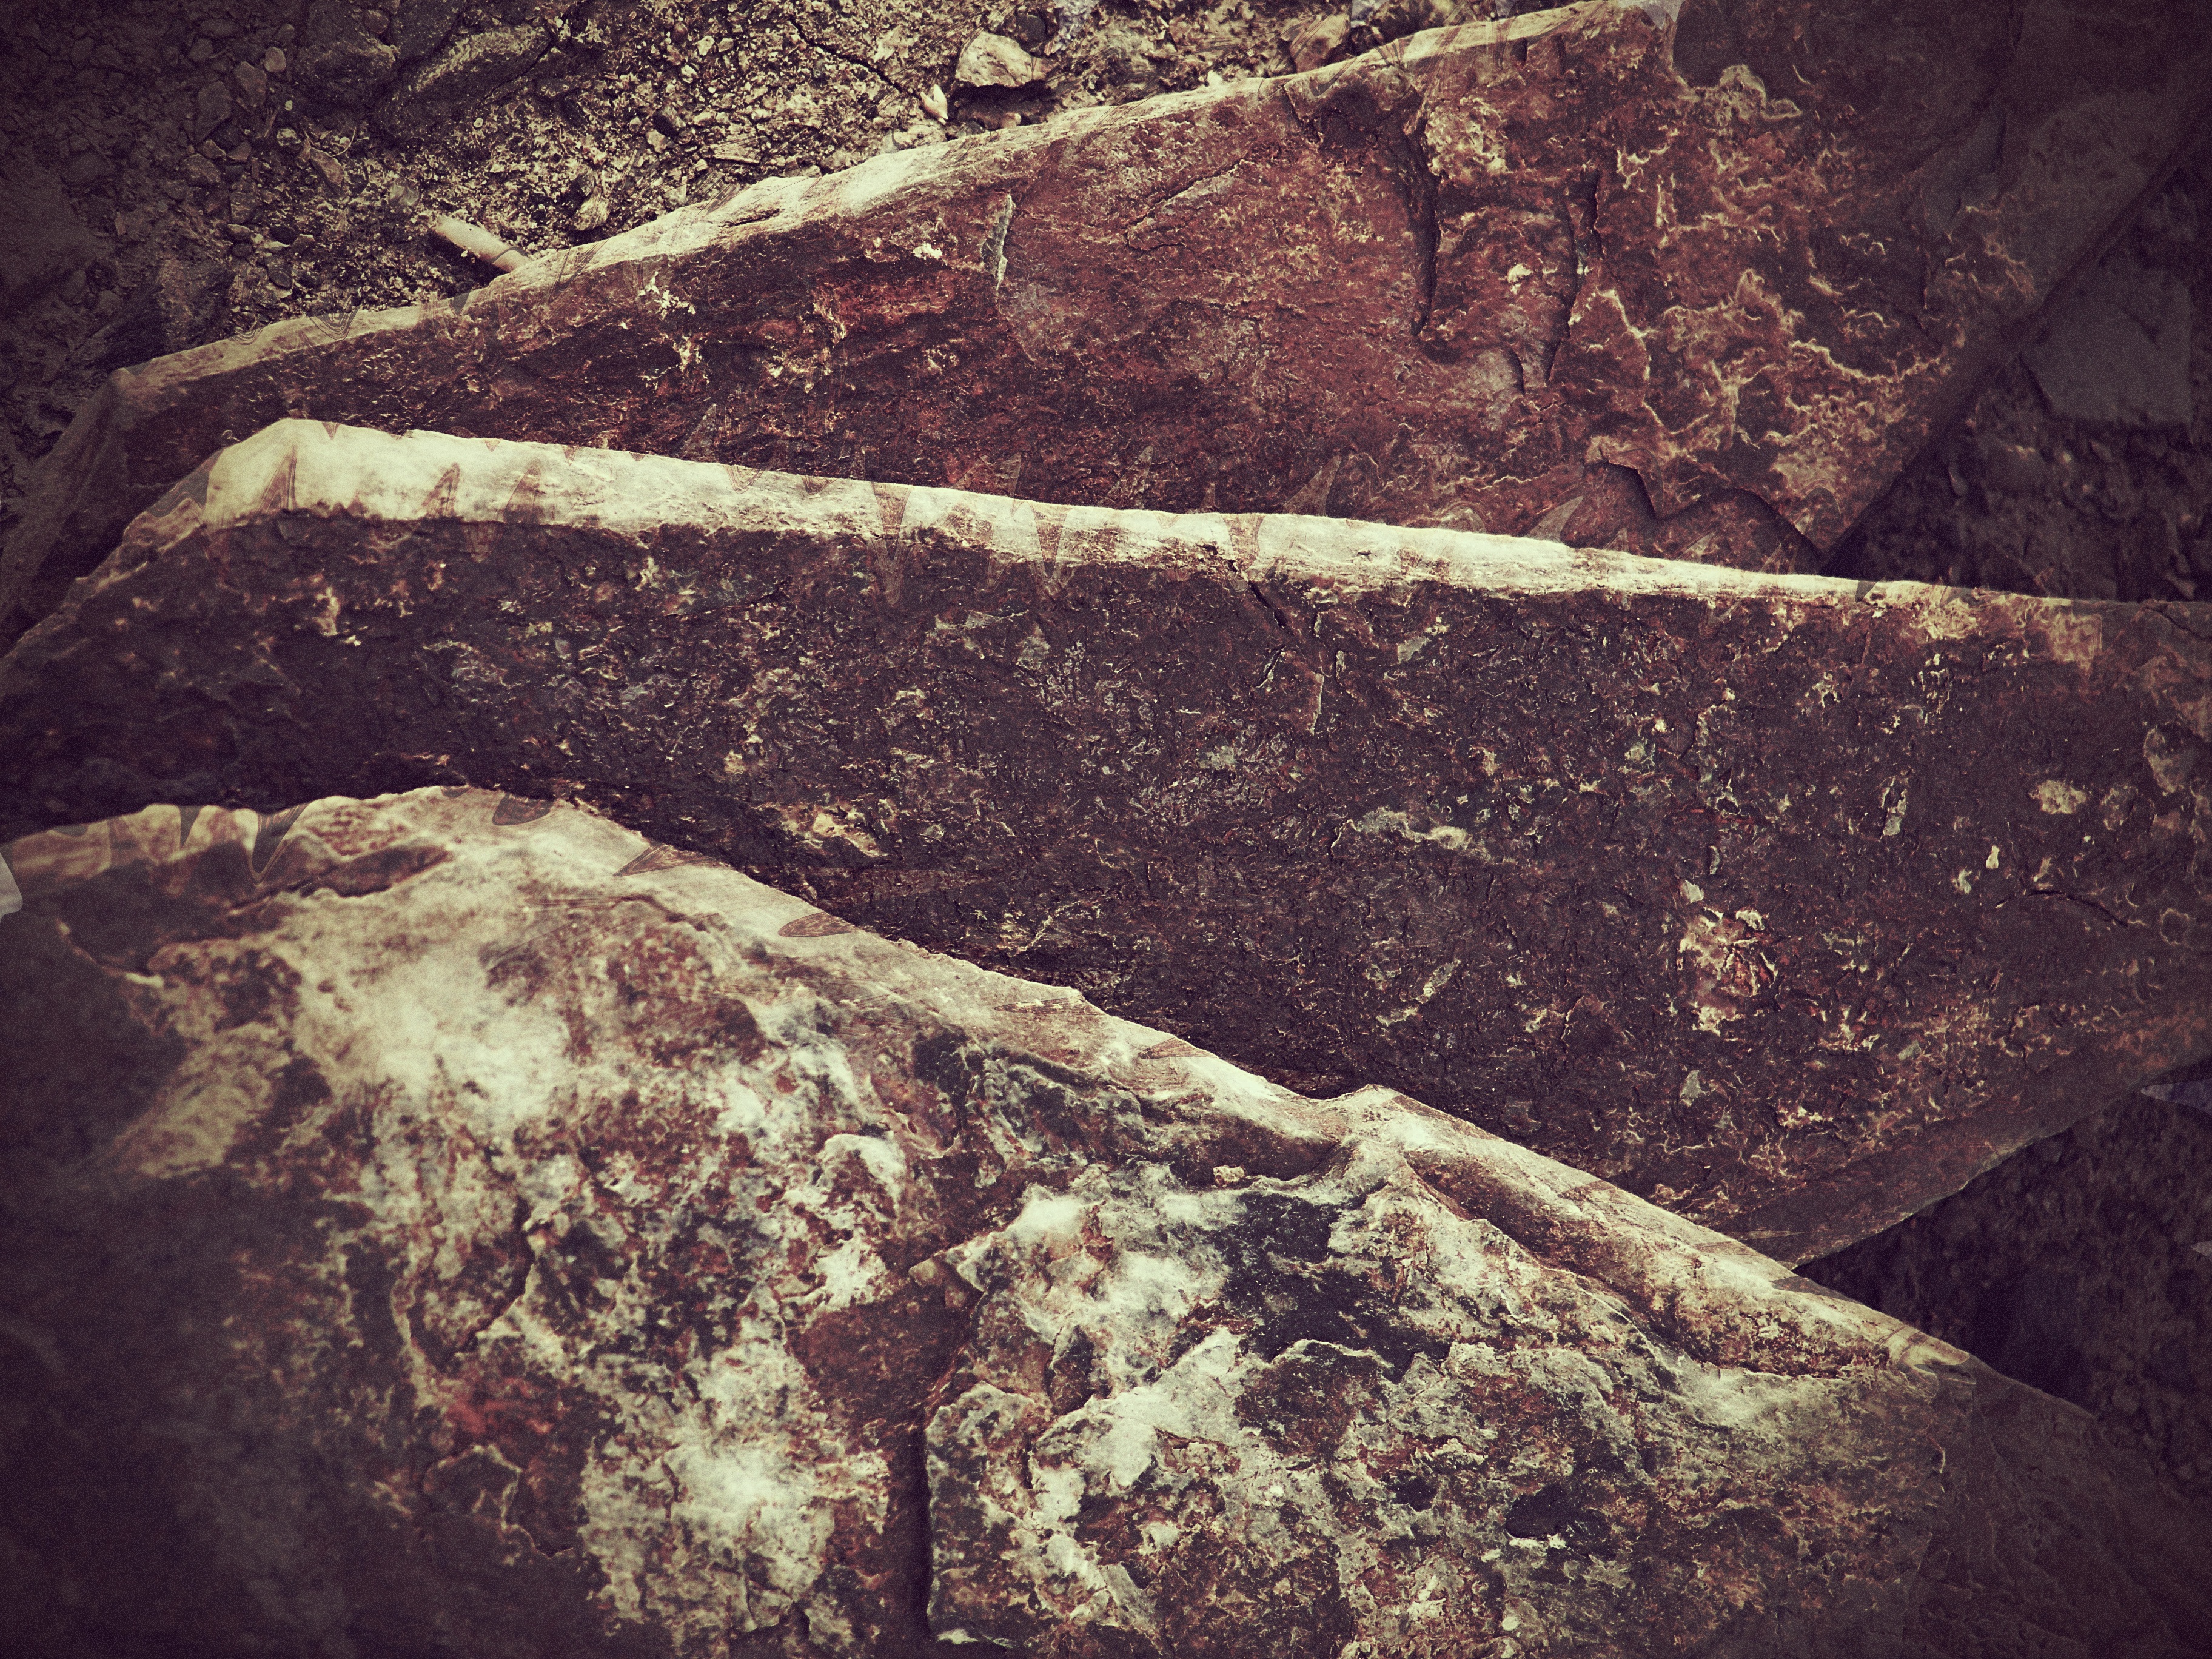
nature, rock, wood, sunlight, texture, wall, stone, soil, darkness, geology, image, ancient history